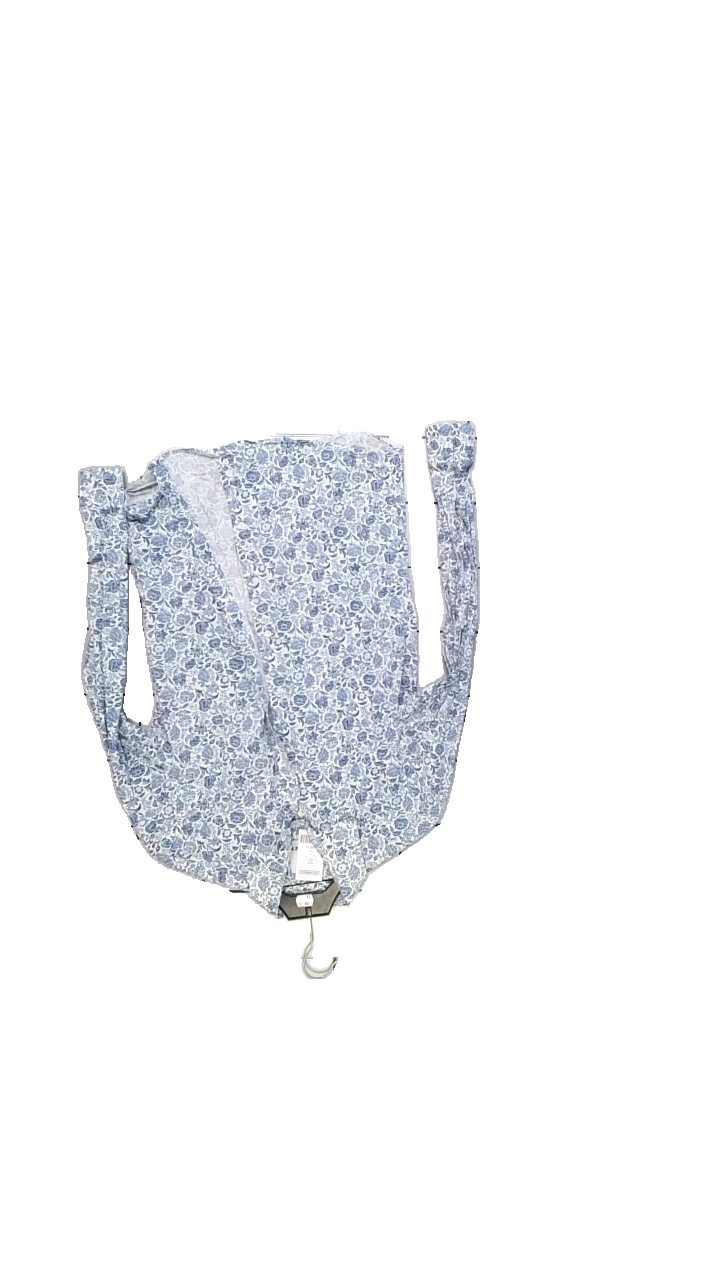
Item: Shirt (Men)
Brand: Bläck
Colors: Blue, White
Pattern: Floral print
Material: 98% Cotton, 2% Elastane
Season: Summer
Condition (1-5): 4
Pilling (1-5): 5
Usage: Reuse
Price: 100-150